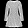
Label: Dress